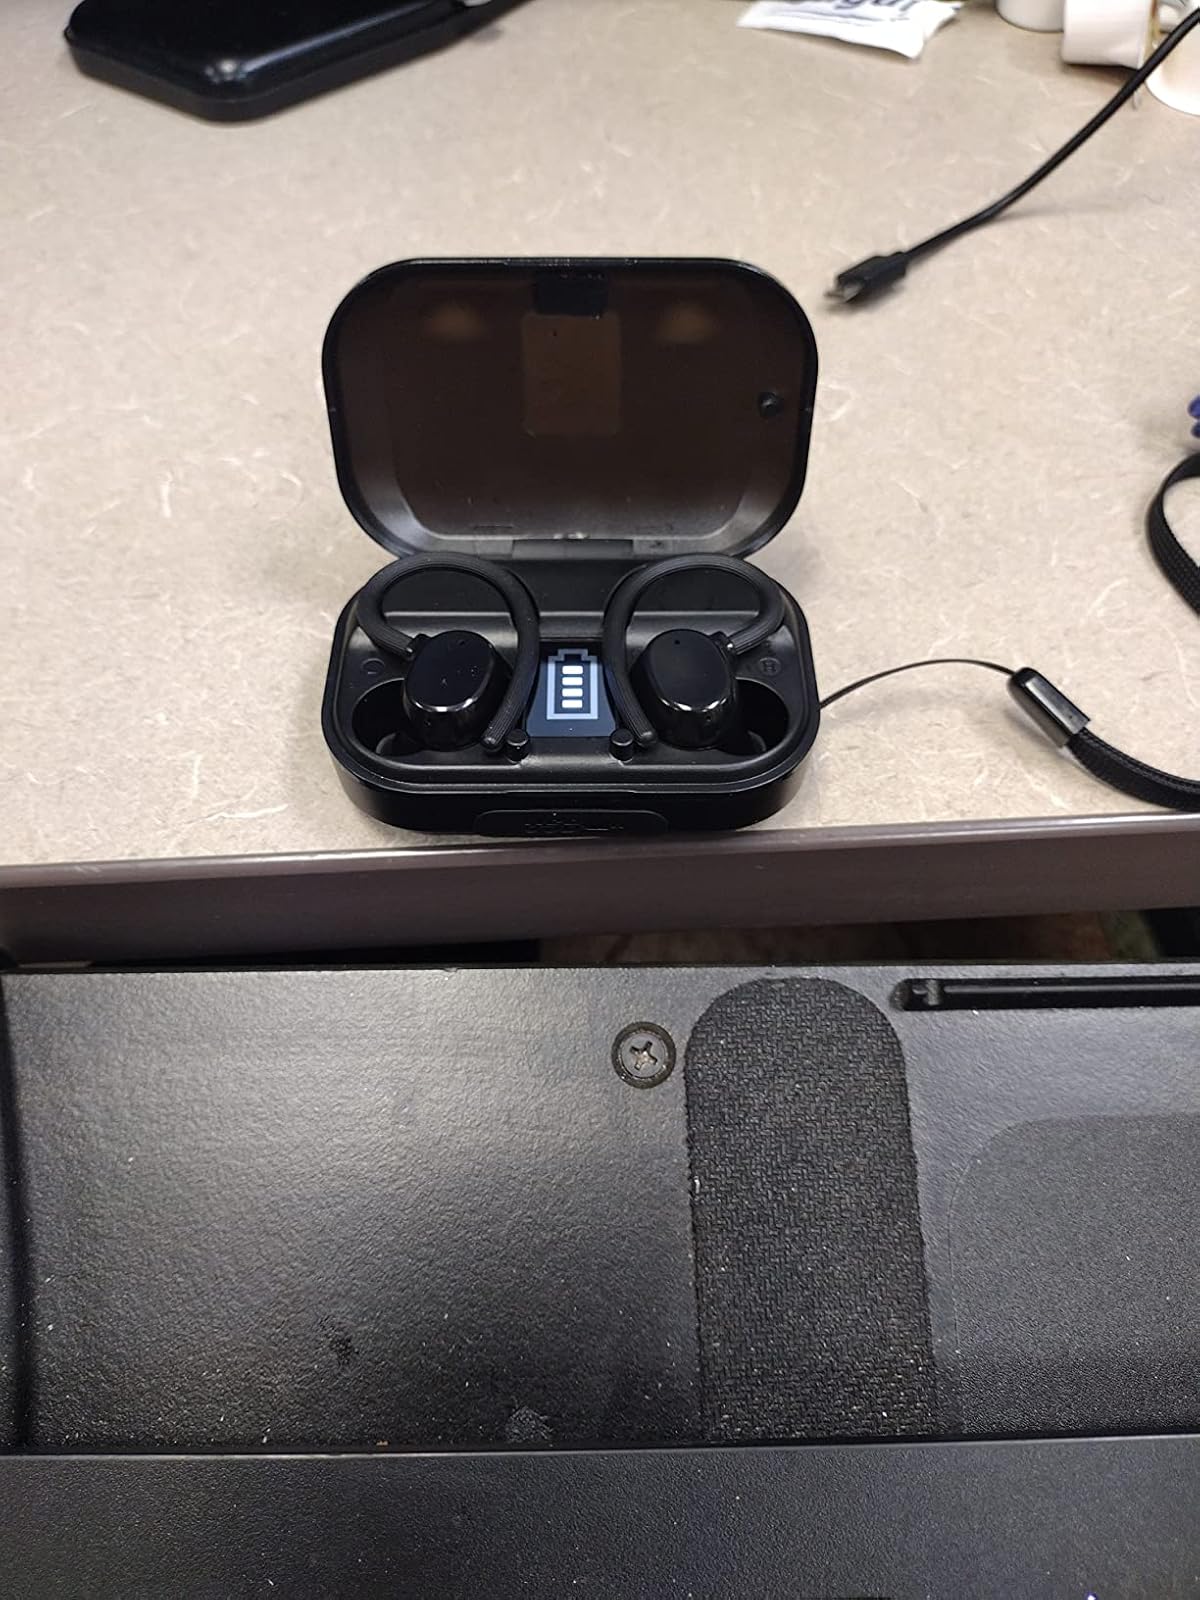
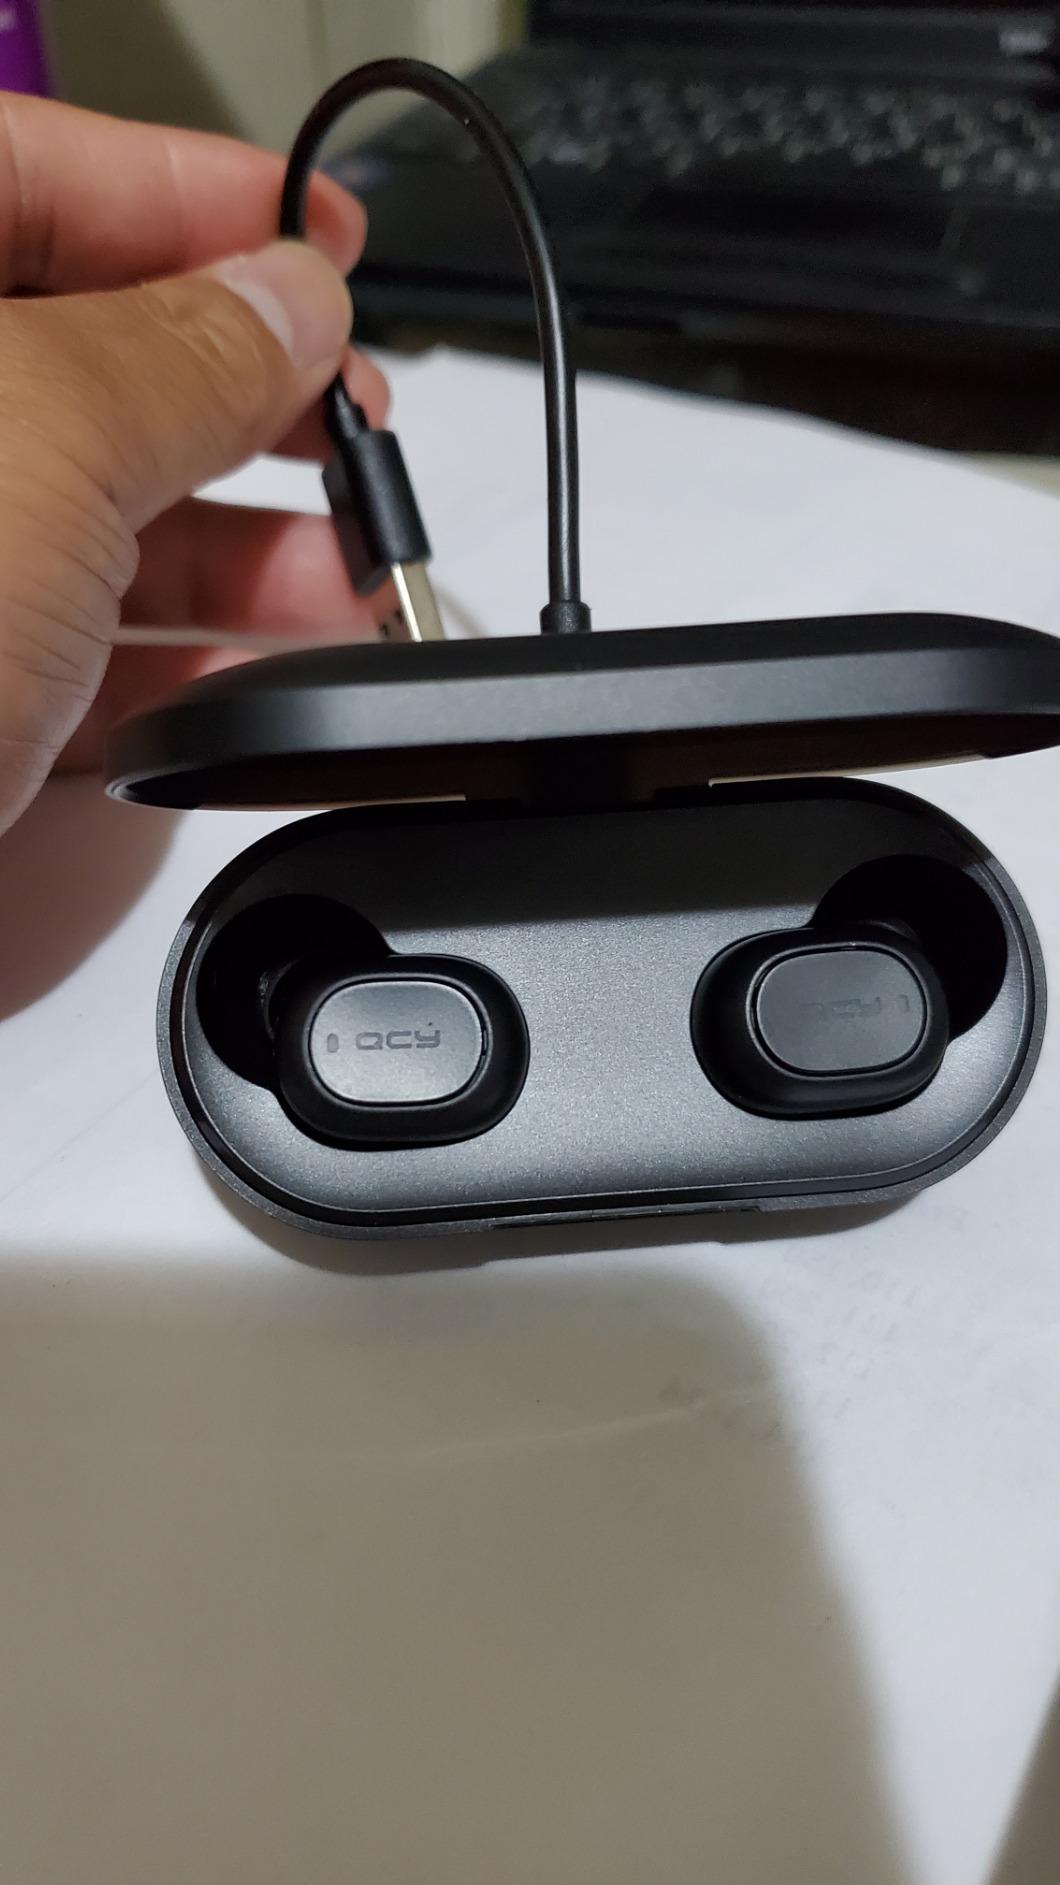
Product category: earbuds
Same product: no